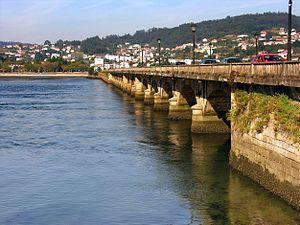
Cabanas est une commune de la province de La Corogne en Espagne située dans la communauté autonome de Galice.